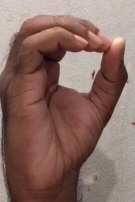
ASL sign: O